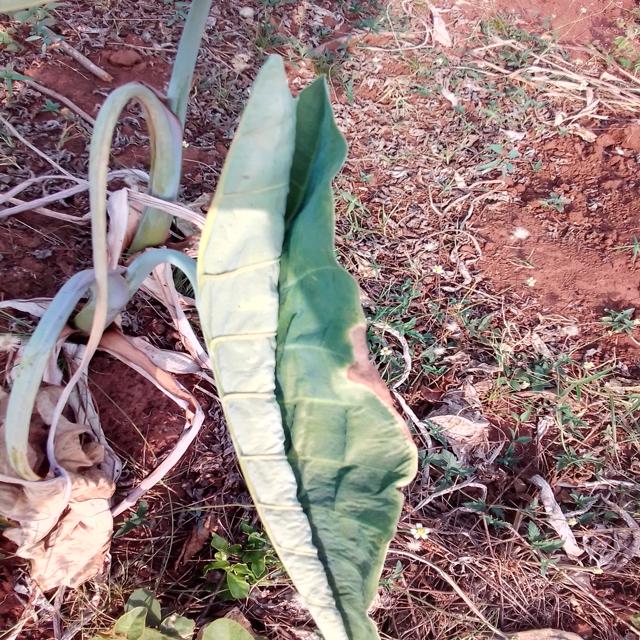
Label: Early_Blight